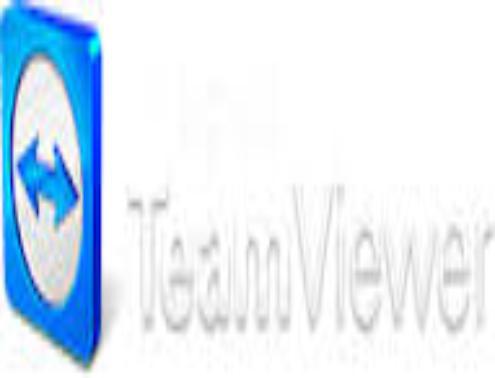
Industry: Others